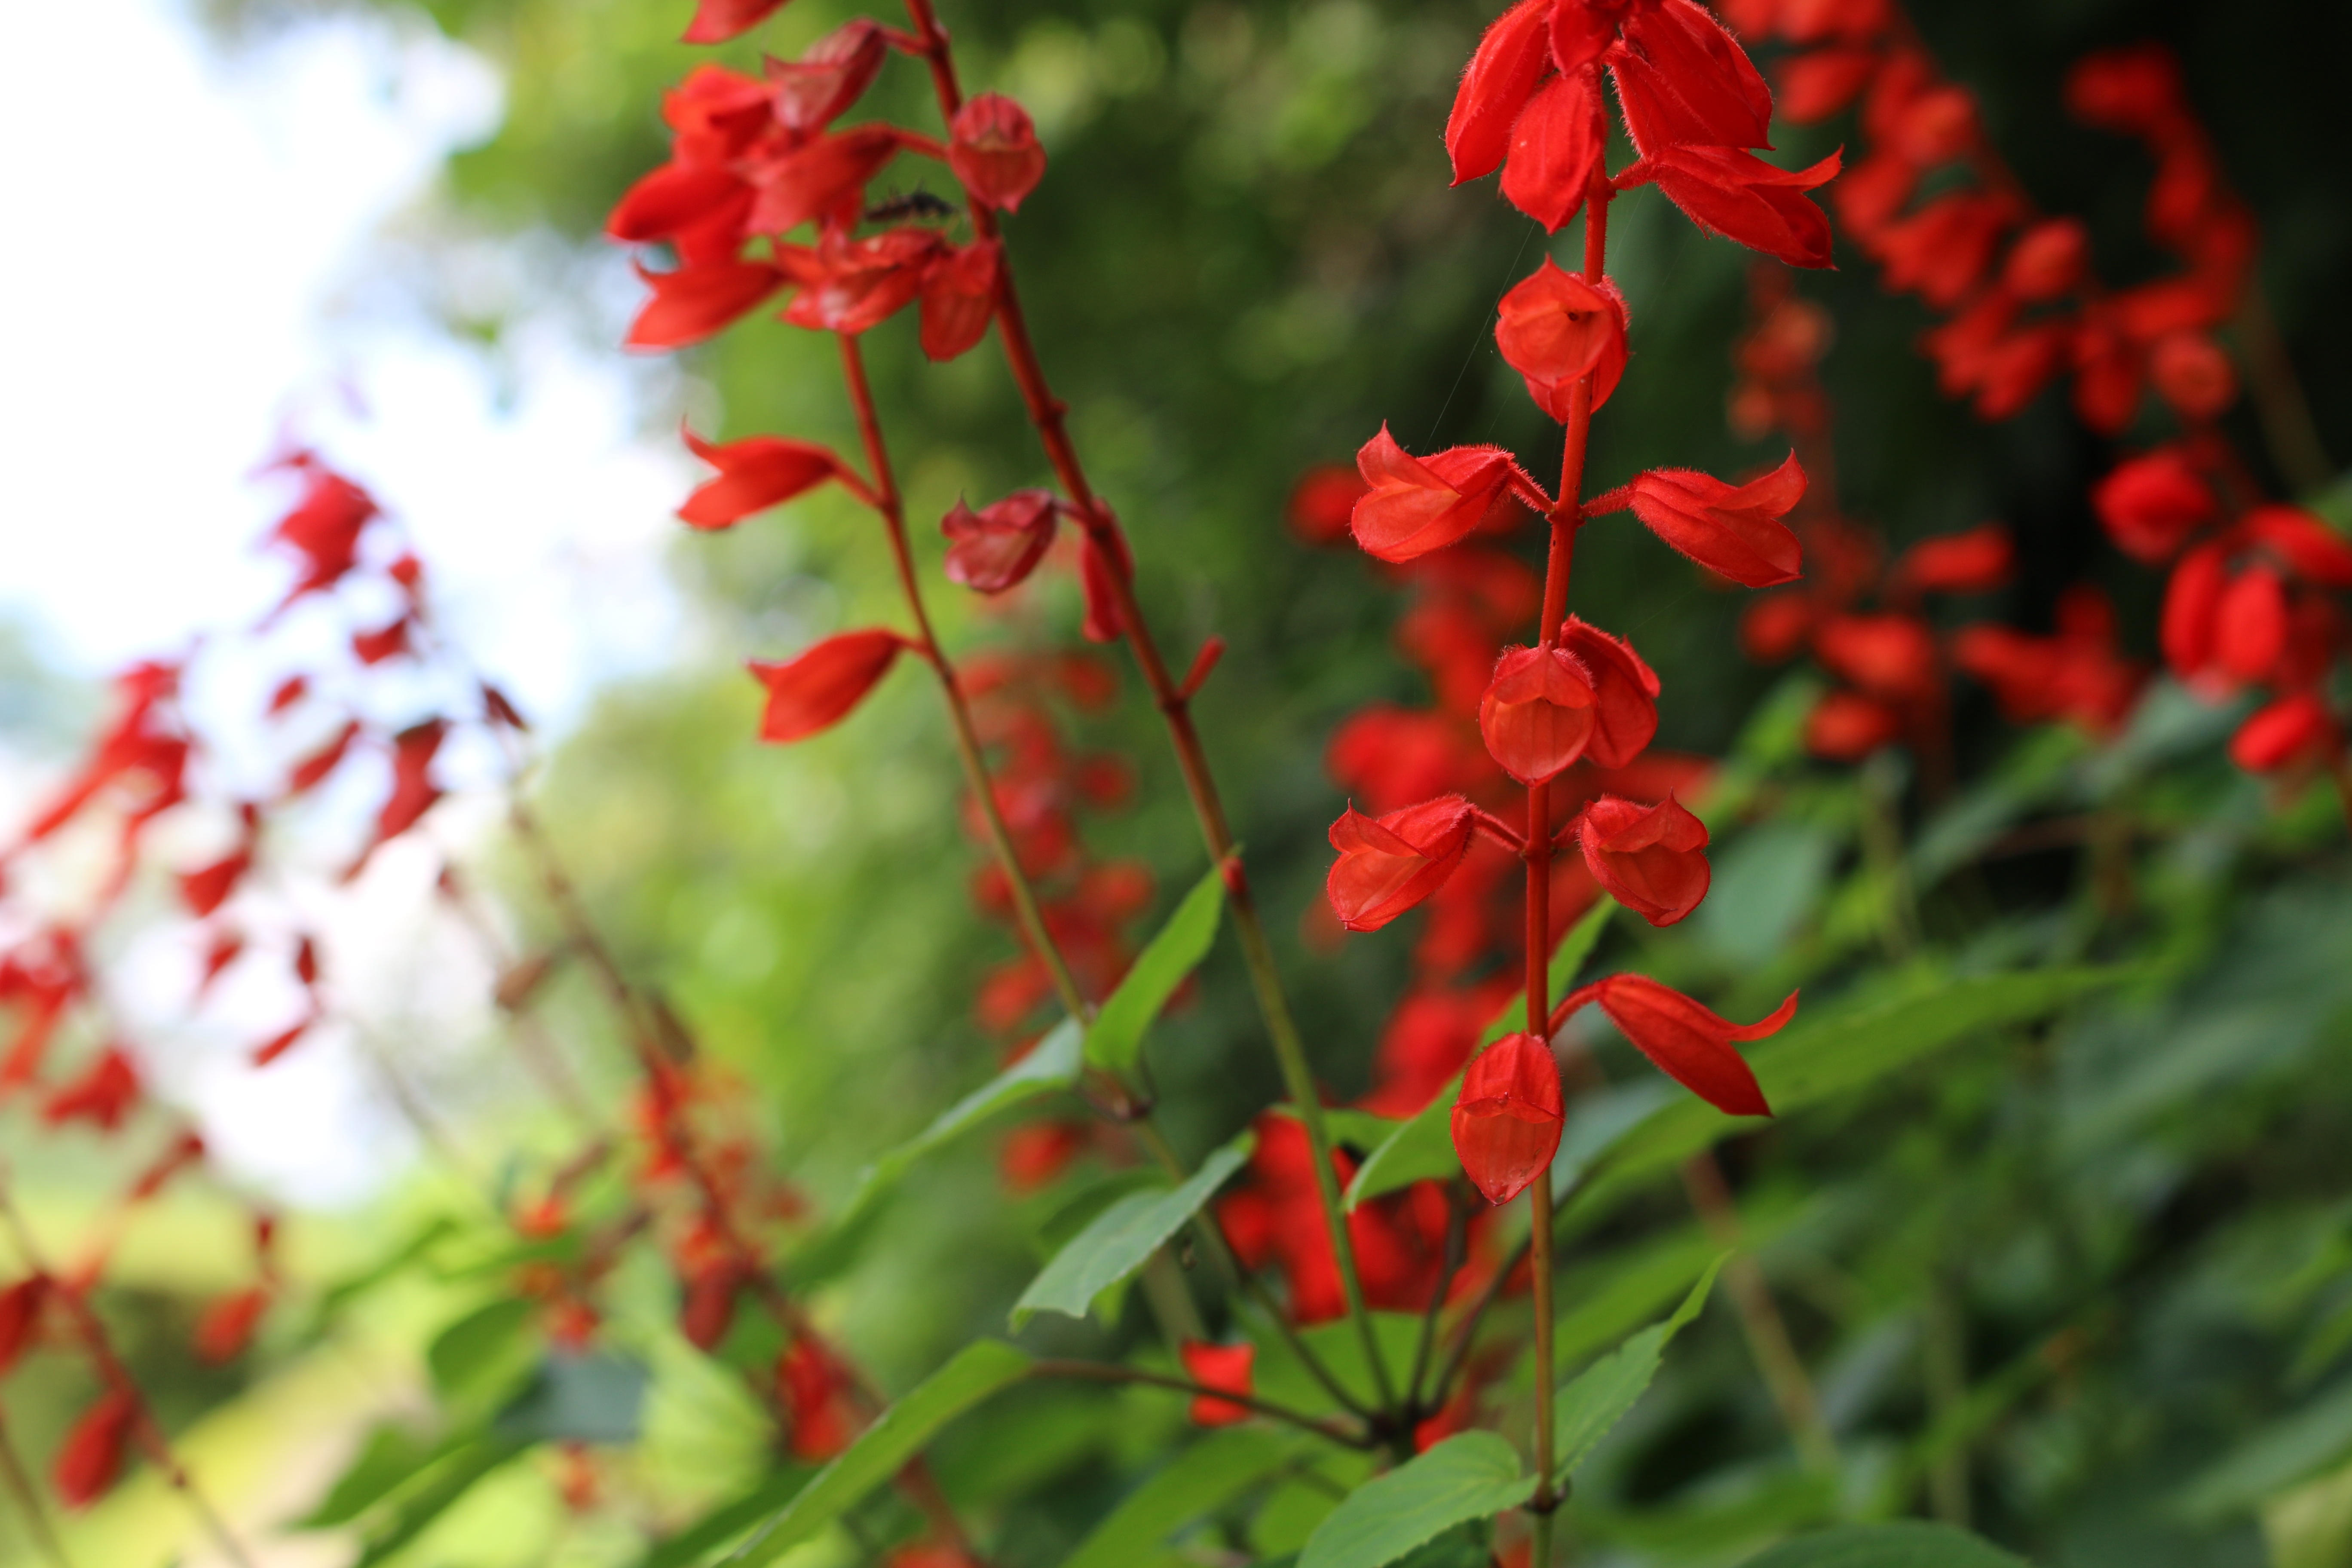
nature, blossom, plant, leaf, flower, red, herb, botany, flora, wildflower, shrub, gladiolus, macro photography, flowering plant, land plant